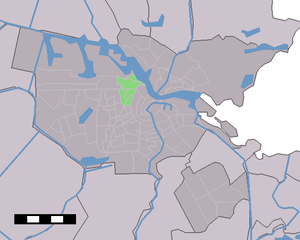
Westerpark est l'un des quinze anciens arrondissements de la ville d'Amsterdam, aux Pays-Bas. En 2010, il a été absorbé dans le nouvel arrondissent d'Amsterdam-West avec les quartiers de quartiers d'Oud-West, De Baarsjes et Bos en Lommer. Le quartier tire son nom du Westerpark, l'un des principaux espaces verts de la ville qui y est situé. Créé en 1990, l'arrondissement était lui-même né de la fusion de plusieurs quartiers dont le Spaarndammerbuurt, le Staatsliedenbuurt et le Frederik Hendrikbuurt.